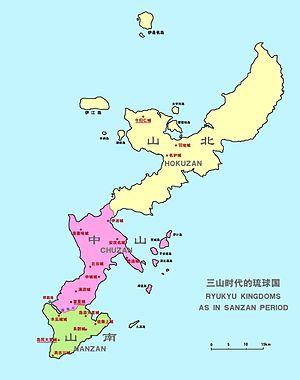
Chūzan, est un des trois royaumes qui contrôlent l'archipel Okinawa au XIVᵉ siècle. Okinawa, précédemment contrôlée par un certain nombre de chefs ou seigneurs locaux faiblement liés par un chef suprême ou « roi » de l'île, est divisée en trois royaumes plus solidement définis quelques années après 1314. C'est ainsi que commence l'époque Sanzan qui se termine à peu près un siècle plus tard lorsque Shō Hashi, roi de Chūzan conquiert Hokuzan en 1419 et Nanzan en 1429.
Cet article présente l'histoire des îles Ryūkyū, archipel situé au sud-ouest des quatre principales îles du Japon.
Tamagusuku est un roi des îles Ryūkyū.
Le royaume de Ryūkyū était un royaume indépendant établi sur les îles Ryūkyū du XIVᵉ au XIXᵉ siècle.
Hokuzan, est un des trois royaumes qui contrôlent l'archipel Okinawa au XIVᵉ siècle. Okinawa, précédemment contrôlée par un certain nombre de chefs ou seigneurs locaux faiblement liés par un chef suprême ou roi de l'île, est divisée en trois royaumes plus solidement définis quelques années après 1314. C'est ainsi que commence l'époque Sanzan, qui se termine à peu près un siècle plus tard lorsque Shō Hashi, roi de Chūzan conquiert Hokuzan en 1419 et Nanzan en 1429.
Nanzan, parfois appelé Sannan, est un des trois royaumes qui contrôlent l'archipel Okinawa au XIVᵉ siècle. Okinawa, précédemment contrôlée par un certain nombre de chefs ou seigneurs locaux faiblement liés par un chef suprême ou roi de l'île, est divisée en trois royaumes plus solidement définis quelques années après 1314. C'est ainsi que commence l'époque Sanzan, qui se termine à peu près un siècle plus tard lorsque Shō Hashi, roi de Chūzan conquiert Hokuzan en 1419 et Nanzan en 1429.
L'époque Sanzan est une période de l'histoire du royaume de Ryūkyū qui s'étend de 1322 jusqu'à 1429.